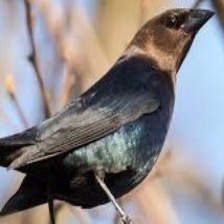
Species: BROWN HEADED COWBIRD
Scientific name: MOLOTHRUS ATER